The Magic Face

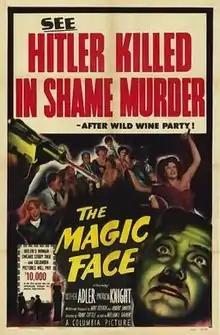
Theatrical release poster

The Magic Face is a 1951 American drama film directed by Frank Tuttle and written by Mort Briskin and Robert Smith. The film stars Luther Adler, Patricia Knight, William L. Shirer, Jaspar von Oertzen, Anton Mitterwurzer and Peter Preses. The film was released on August 13, 1951 by Columbia Pictures.